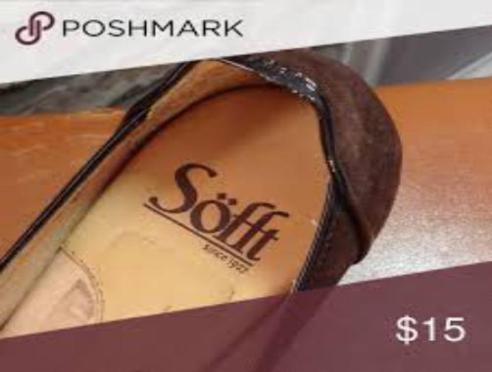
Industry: Clothes